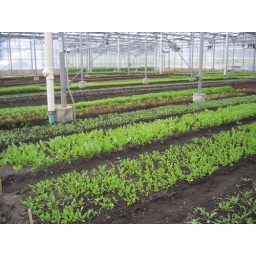
It's like a salad bowl in the ground